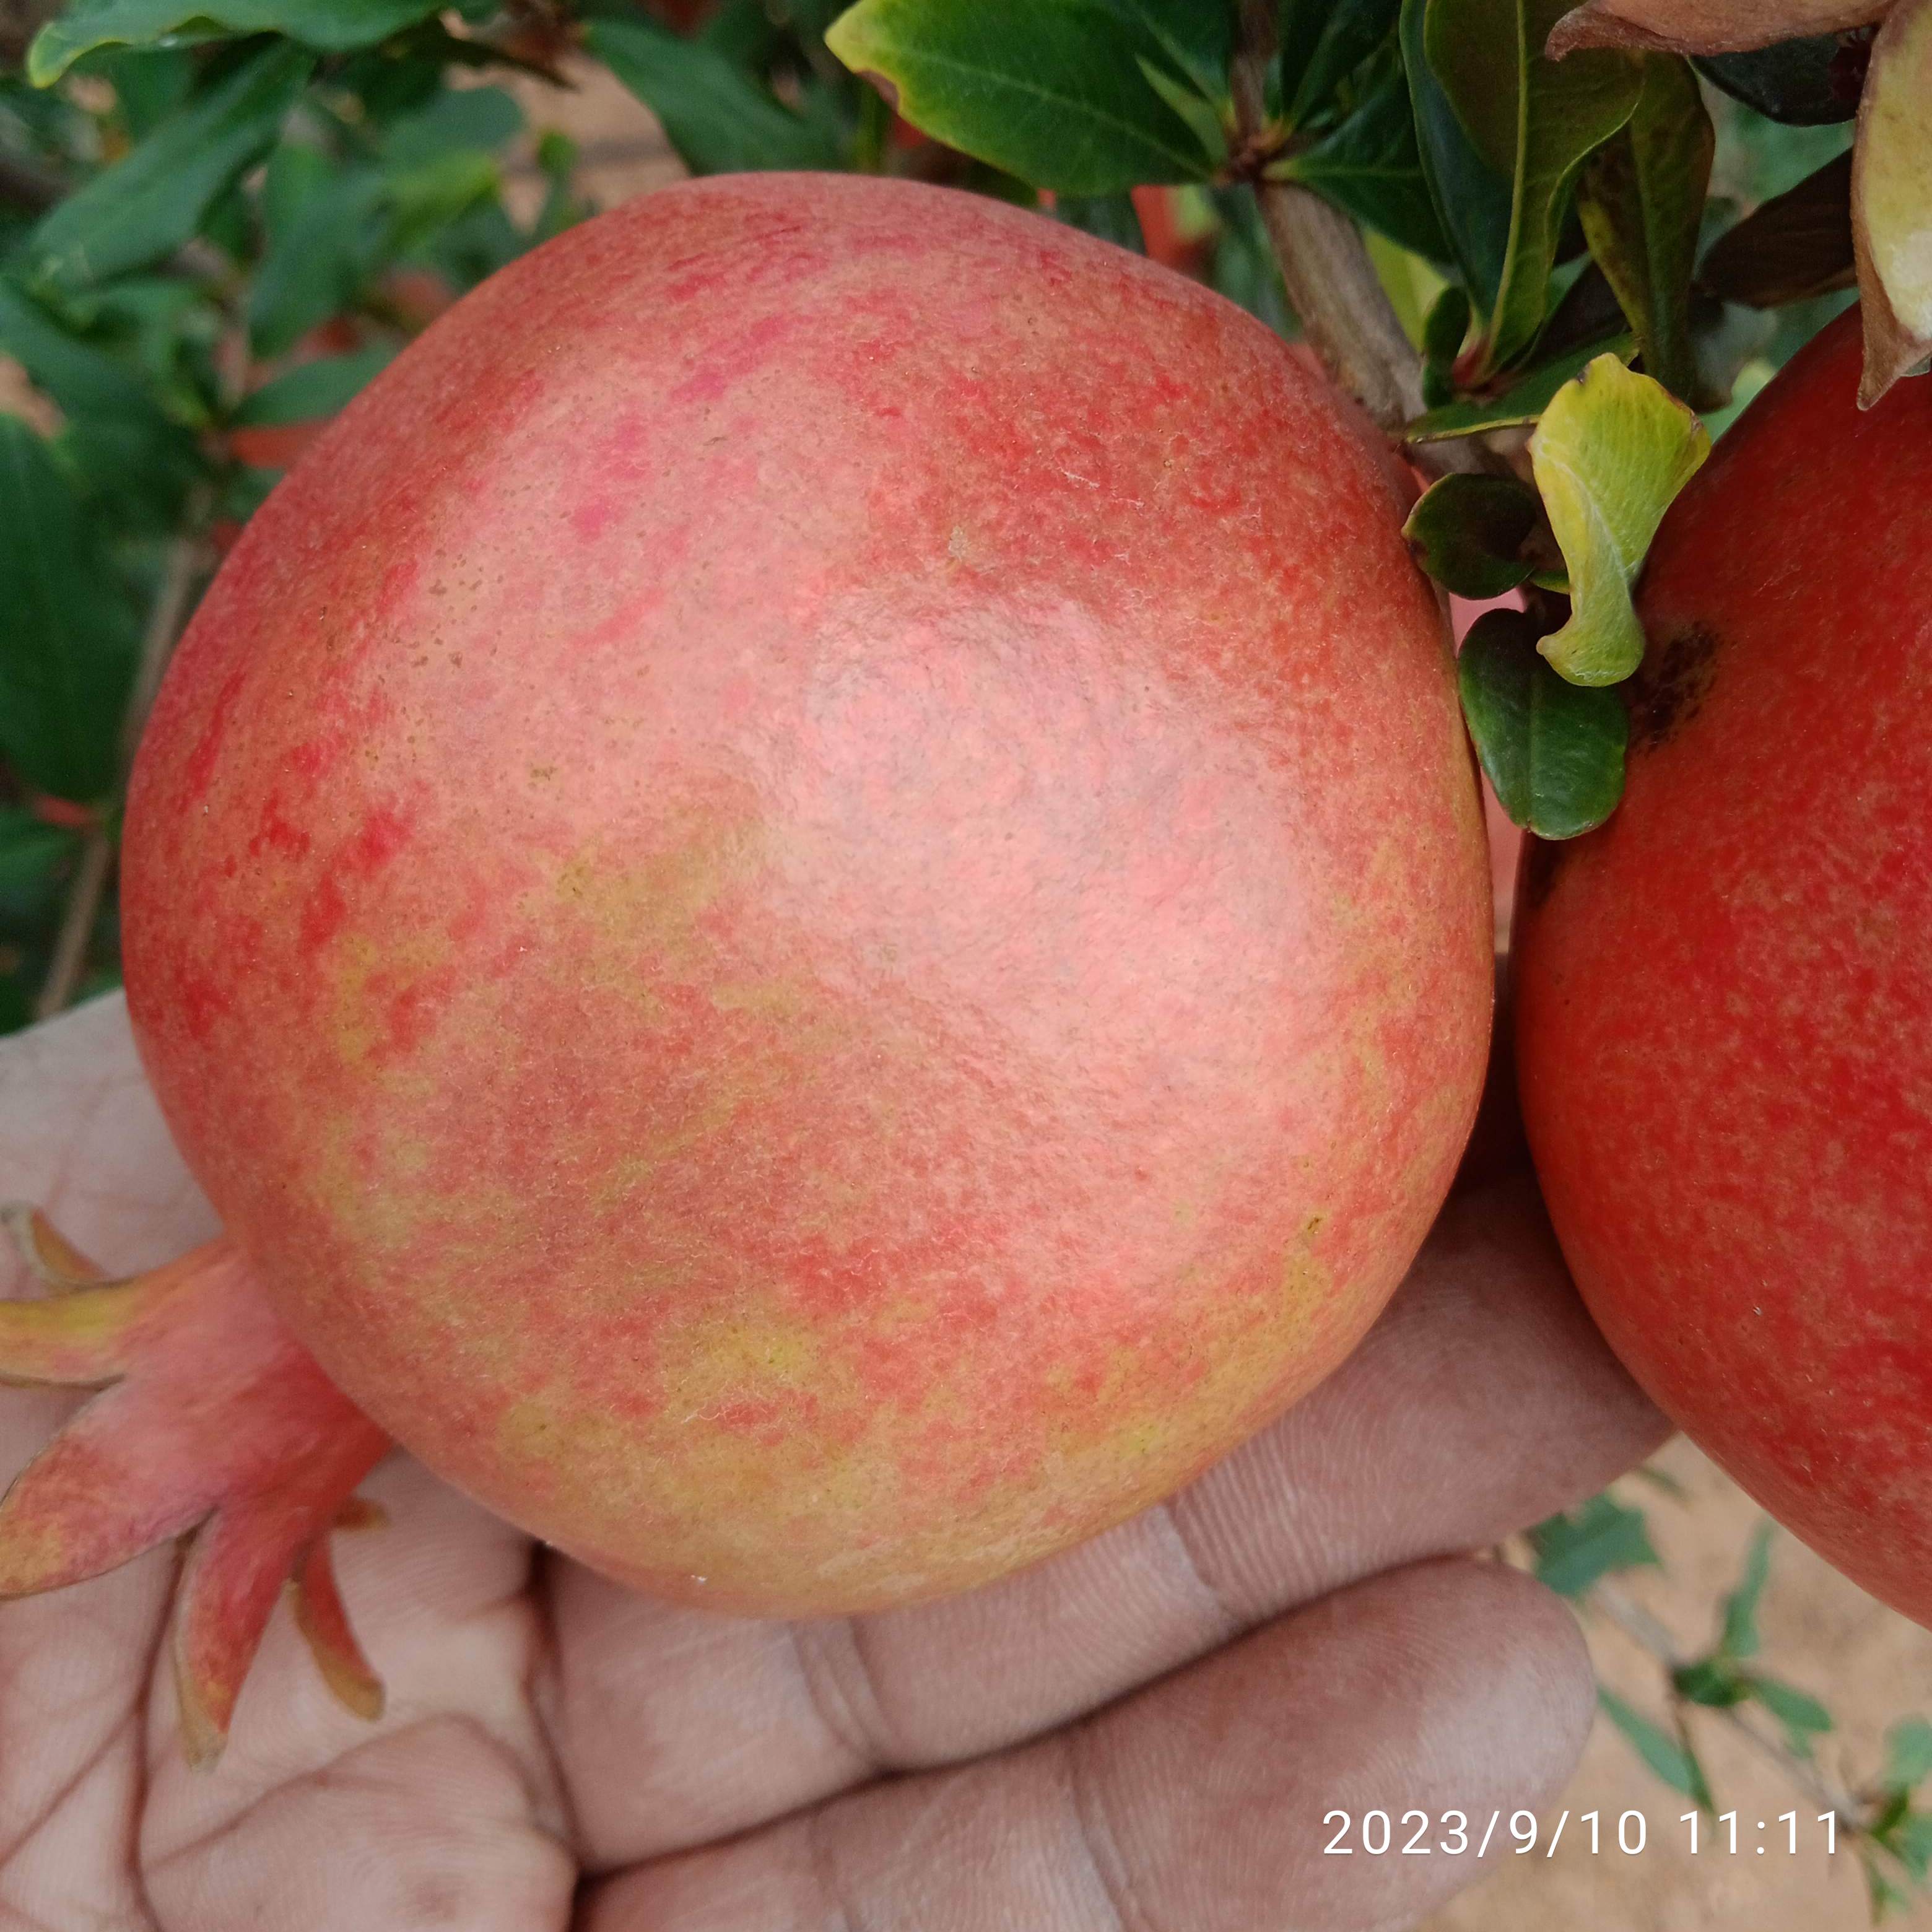
Label: Healthy